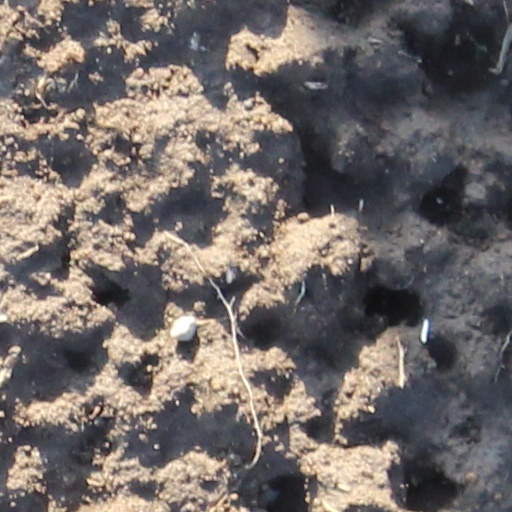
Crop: wheat